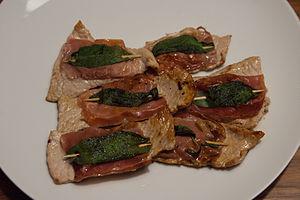
Saltimbocca de veau, cuites